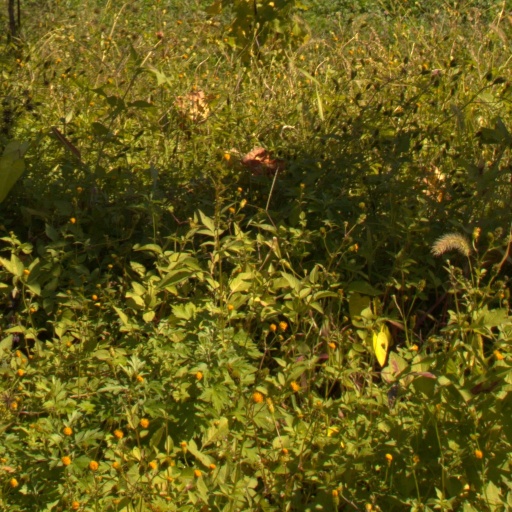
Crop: grape